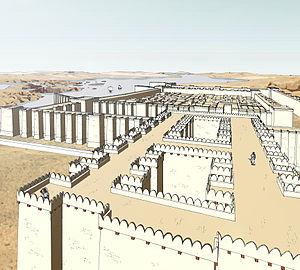
Reconstitution de la forteresse de Mirgissa (Moyen Empire)
Franck Monnier, né en 1974 à Aulnoye-Aymeries, est un égyptologue français.
Mirgissa est le site d'une des plus importantes forteresses établies en Nubie, au niveau de la deuxième cataracte du Nil, par les pharaons du Moyen Empire pour défendre leur frontière méridionale et contrôler les routes commerciales qui passaient par le Nil depuis le Soudan et l'Afrique.